Belgica (film)

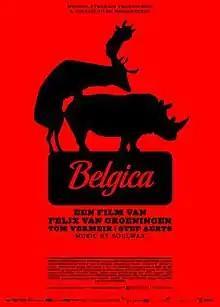
Theatrical release poster

Belgica is a 2016 Belgian drama film directed by Felix Van Groeningen, written by Van Groeningen and . It stars , , Hélène Devos, and Charlotte Vandermeersch. The movie is based upon a true story and revolves around a group of friends trying to run a bar where rock bands come to play. "Belgica" has since then become a cult classic.